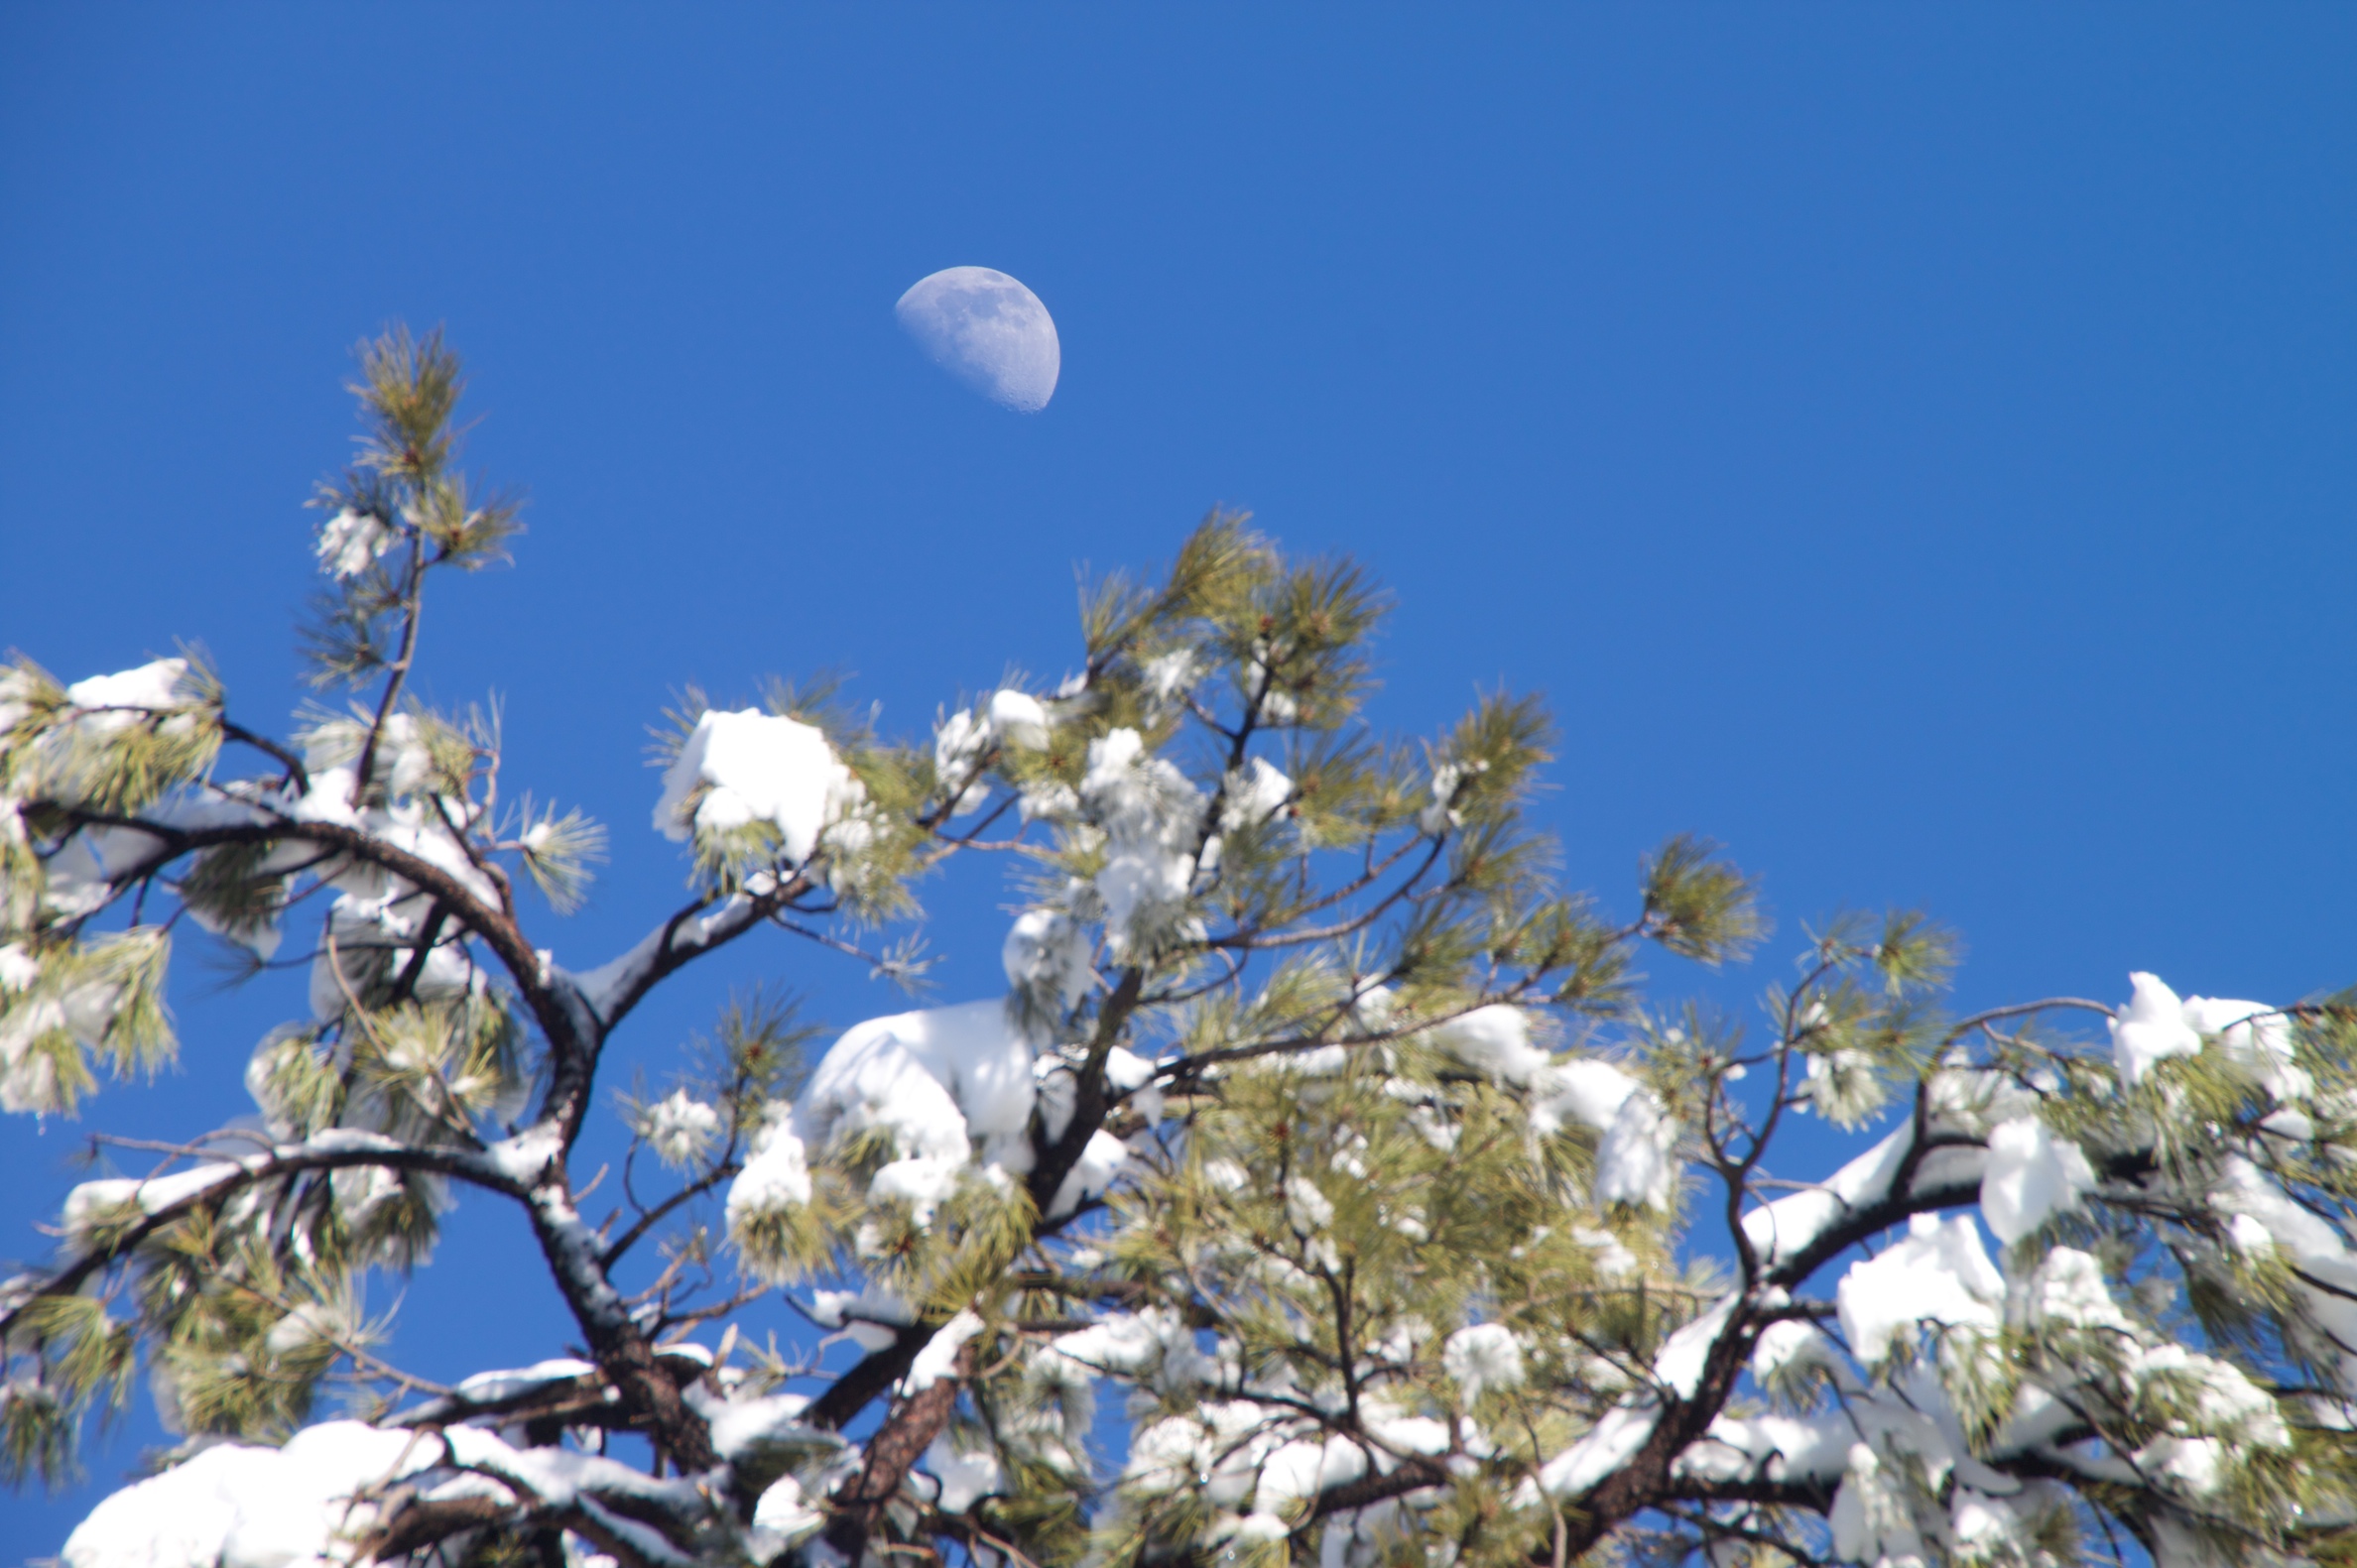
tree, branch, blossom, snow, winter, plant, sky, sunlight, flower, moon